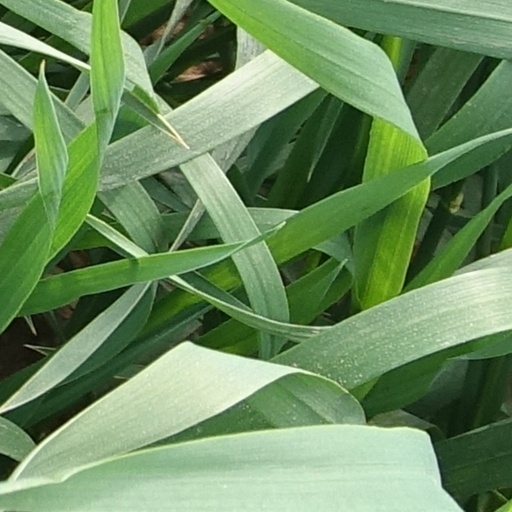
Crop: wheat